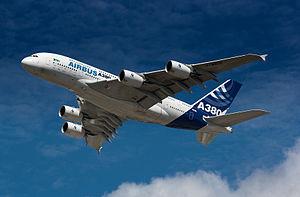
Un aéronef est un moyen de transport capable de s'élever et de se mouvoir en altitude, au sein de l'atmosphère terrestre.
18 janvier : à Blagnac, près de Toulouse, première présentation publique de l'Airbus A380, le plus gros avion civil jamais construit, en présence de 5 000 invités. L'Airbus A380 est capable d'accueillir 555 passagers sur plus de 15 000 km.
L'année 2005 est une année commune qui commence un samedi. C'est la 2005ᵉ année de notre ère, la 5ᵉ année du IIIᵉ millénaire et du XXIᵉ siècle et la 6ᵉ année de la décennie 2000-2009.